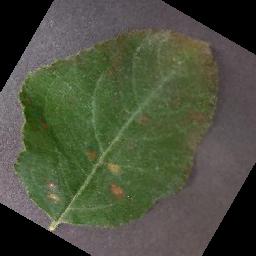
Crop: apple
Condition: cedar_rust